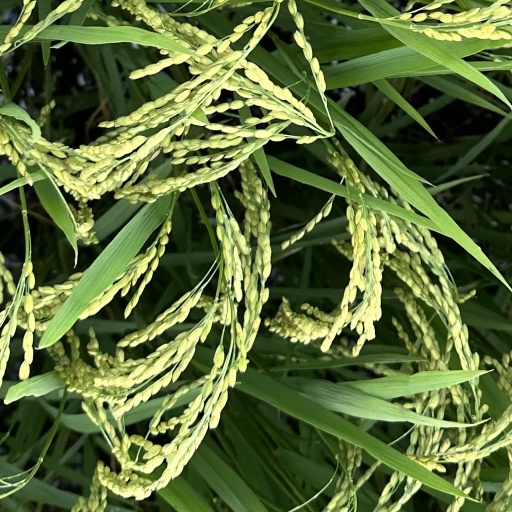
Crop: rice